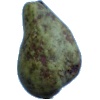
Label: pear_stone